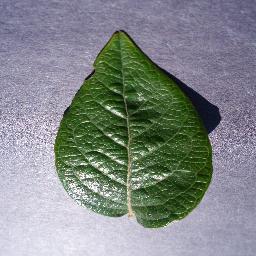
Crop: blueberry
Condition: healthy